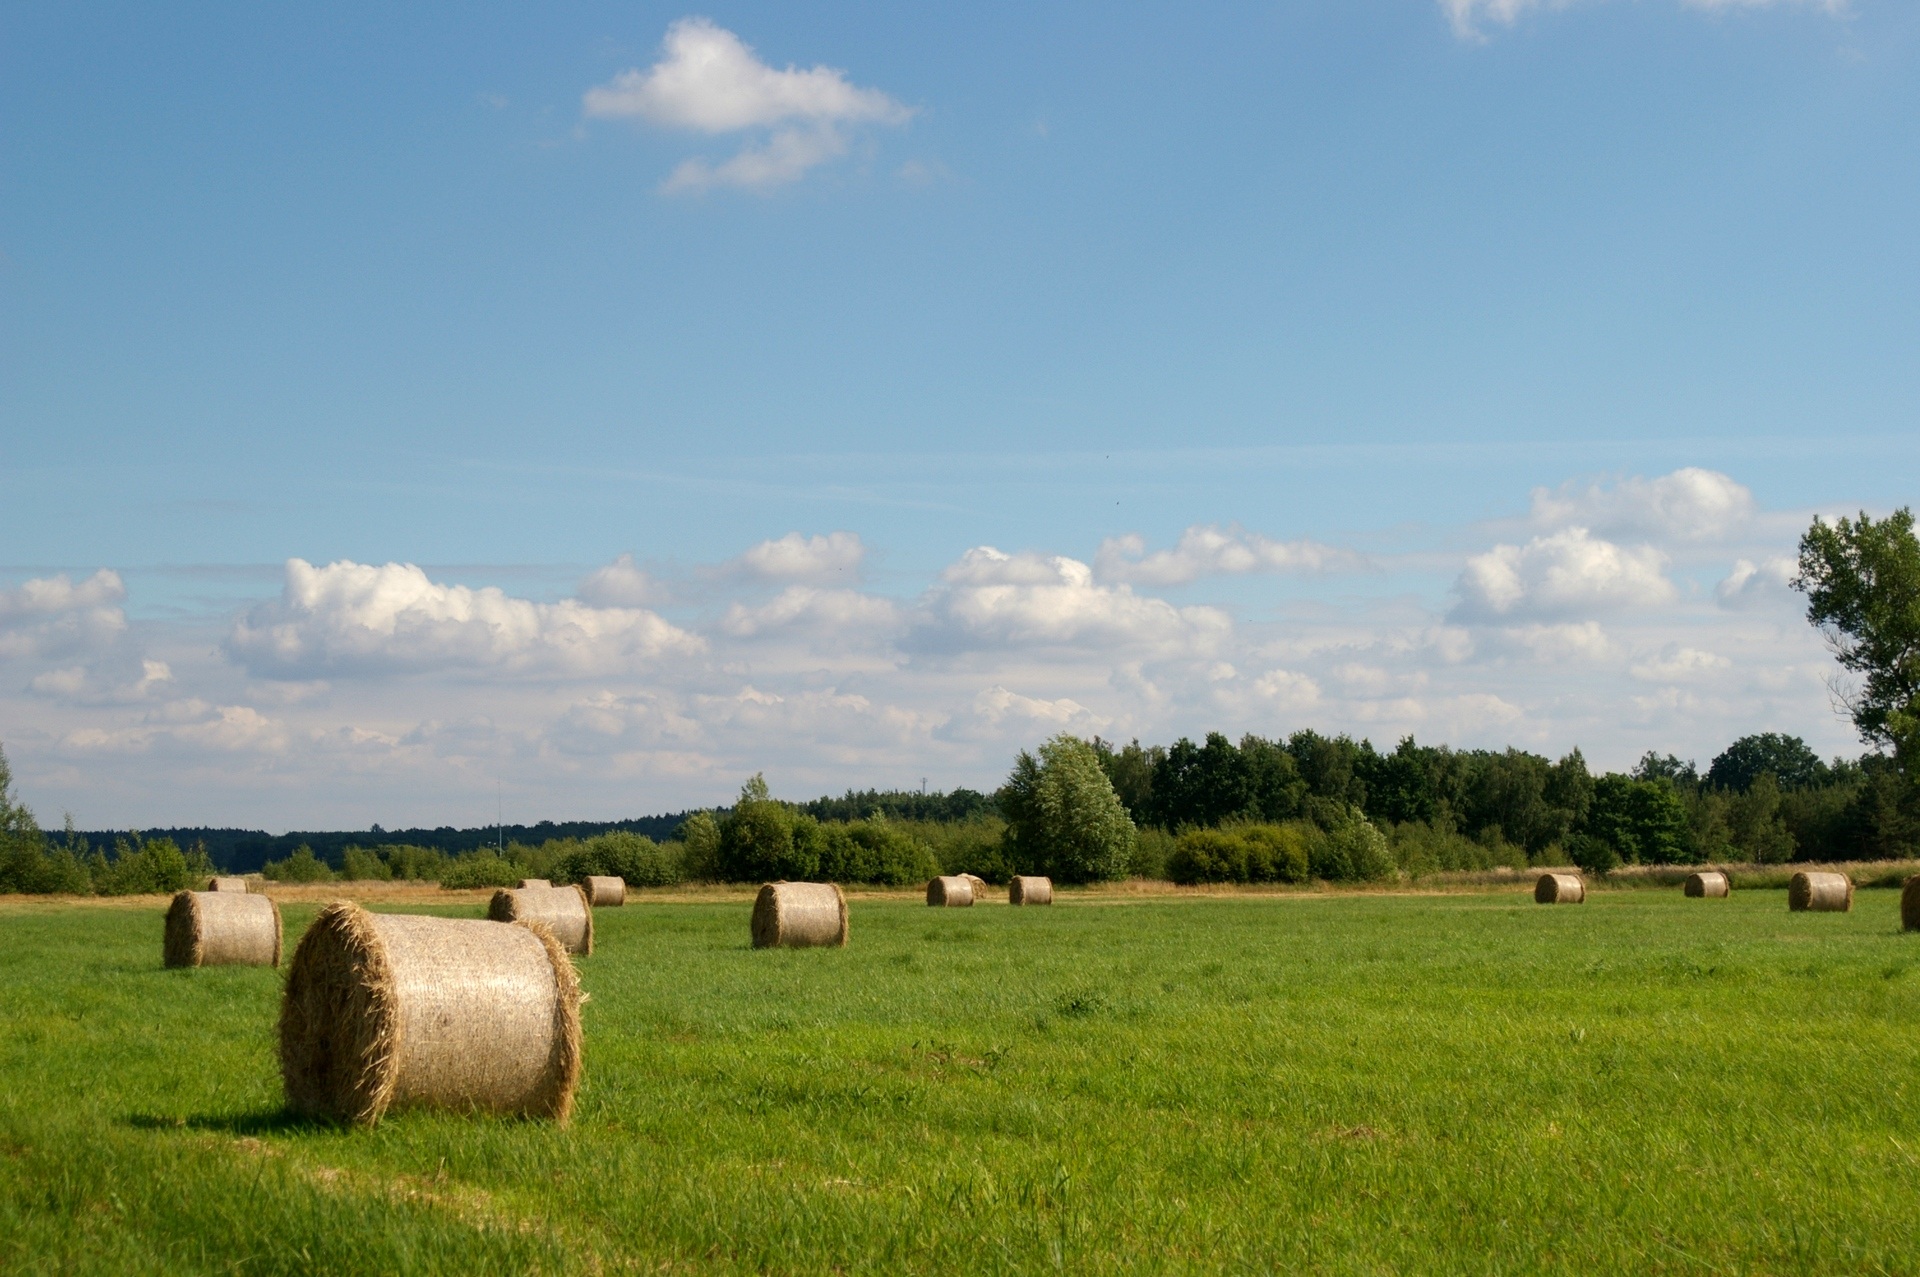
landscape, nature, grass, sky, hay, field, farm, meadow, prairie, hill, summer, green, pasture, grazing, ranch, blue, agriculture, plain, clouds, grassland, beams, plateau, rolls, habitat, ecosystem, steppe, rural area, nature landscape, natural environment, grass family